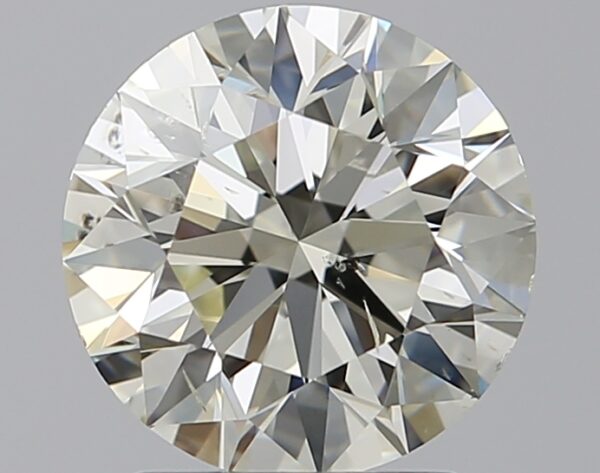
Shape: round
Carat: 1.9
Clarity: SI1
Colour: L
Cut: EX
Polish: EX
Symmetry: EX
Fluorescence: N
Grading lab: GIA
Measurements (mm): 7.86 x 7.91 x 4.95